Adolf Overweg

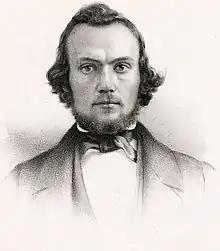
Adolf Overweg

Adolf Overweg (24 July 1822 – 27 September 1852) was a German astronomer, geologist, and explorer of Africa. As a member of a mission to fix trade routes in Central Africa he became the first person of European origin to circumnavigate Lake Chad by boat.